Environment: real
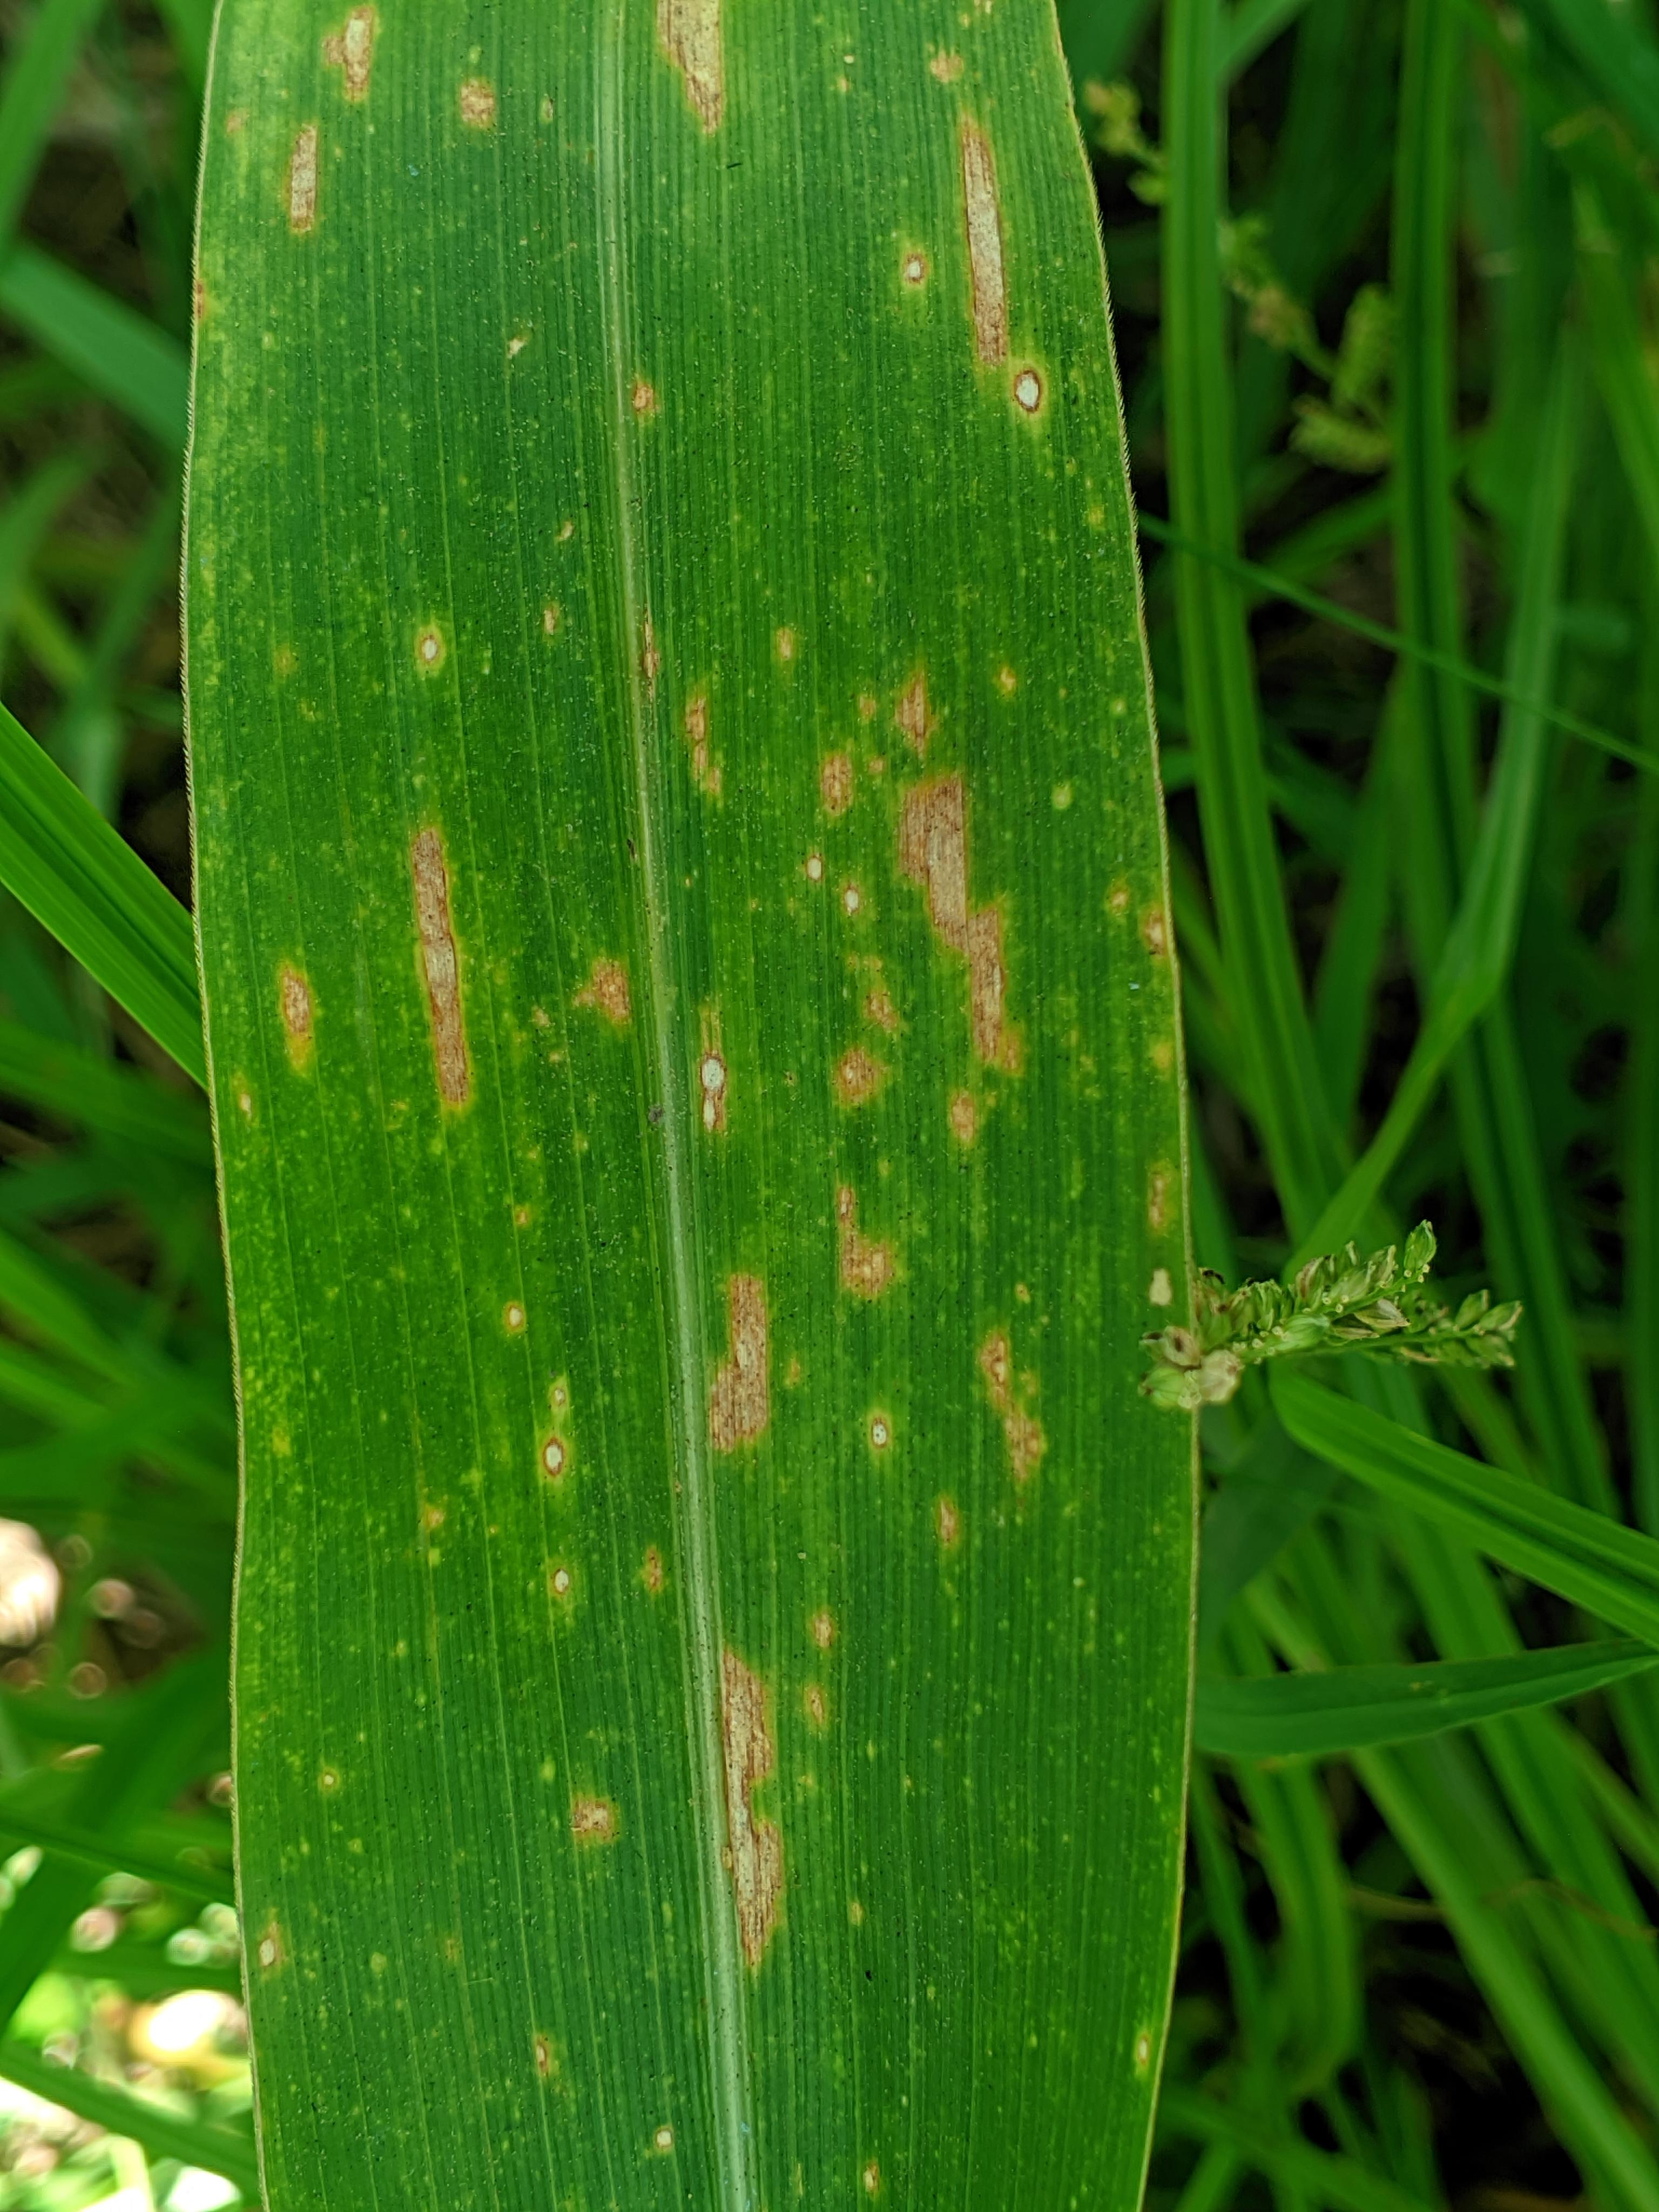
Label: gray_leaf_spot